Le Locle

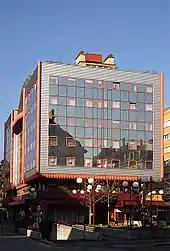
Hotel Trois Rois in Le Locle

Le Locle is located on the Swiss side of the "cluse" Col des Roches, which forms the border between France and Switzerland.